Haul truck

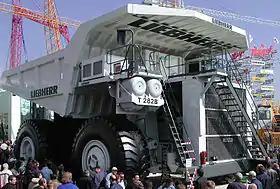
A large Liebherr T 282B "ultra class" haul truck

Haul trucks are off-road, heavy-duty dump trucks specifically engineered for use in high-production mining and exceptionally demanding construction environments. Most are dual axle; at least two examples of tri-axles were made in the 1970s. Haul trucks are denominated by their payload capacity, by weight (variously in tons, tonnes, and kg).